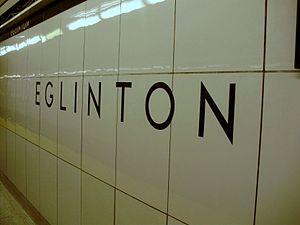
La ligne 1, ou ligne Yonge-University, est une ligne double nord-sud, du métro de Toronto, entre Finch et Gare Union sous rue Yonge, et entre Vaughan Metropolitan Centre et Gare Union sous le chemin Allen et l’avenue Université.